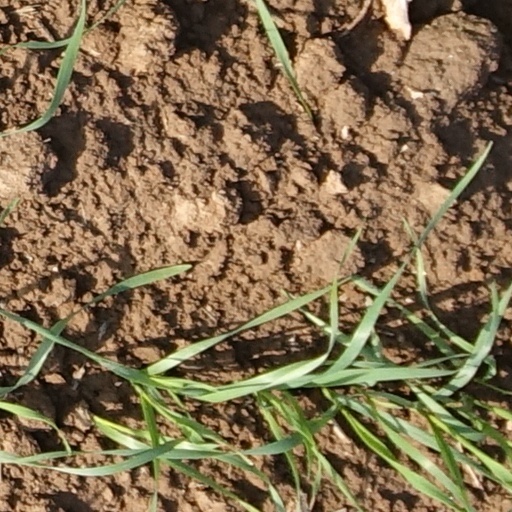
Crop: wheat